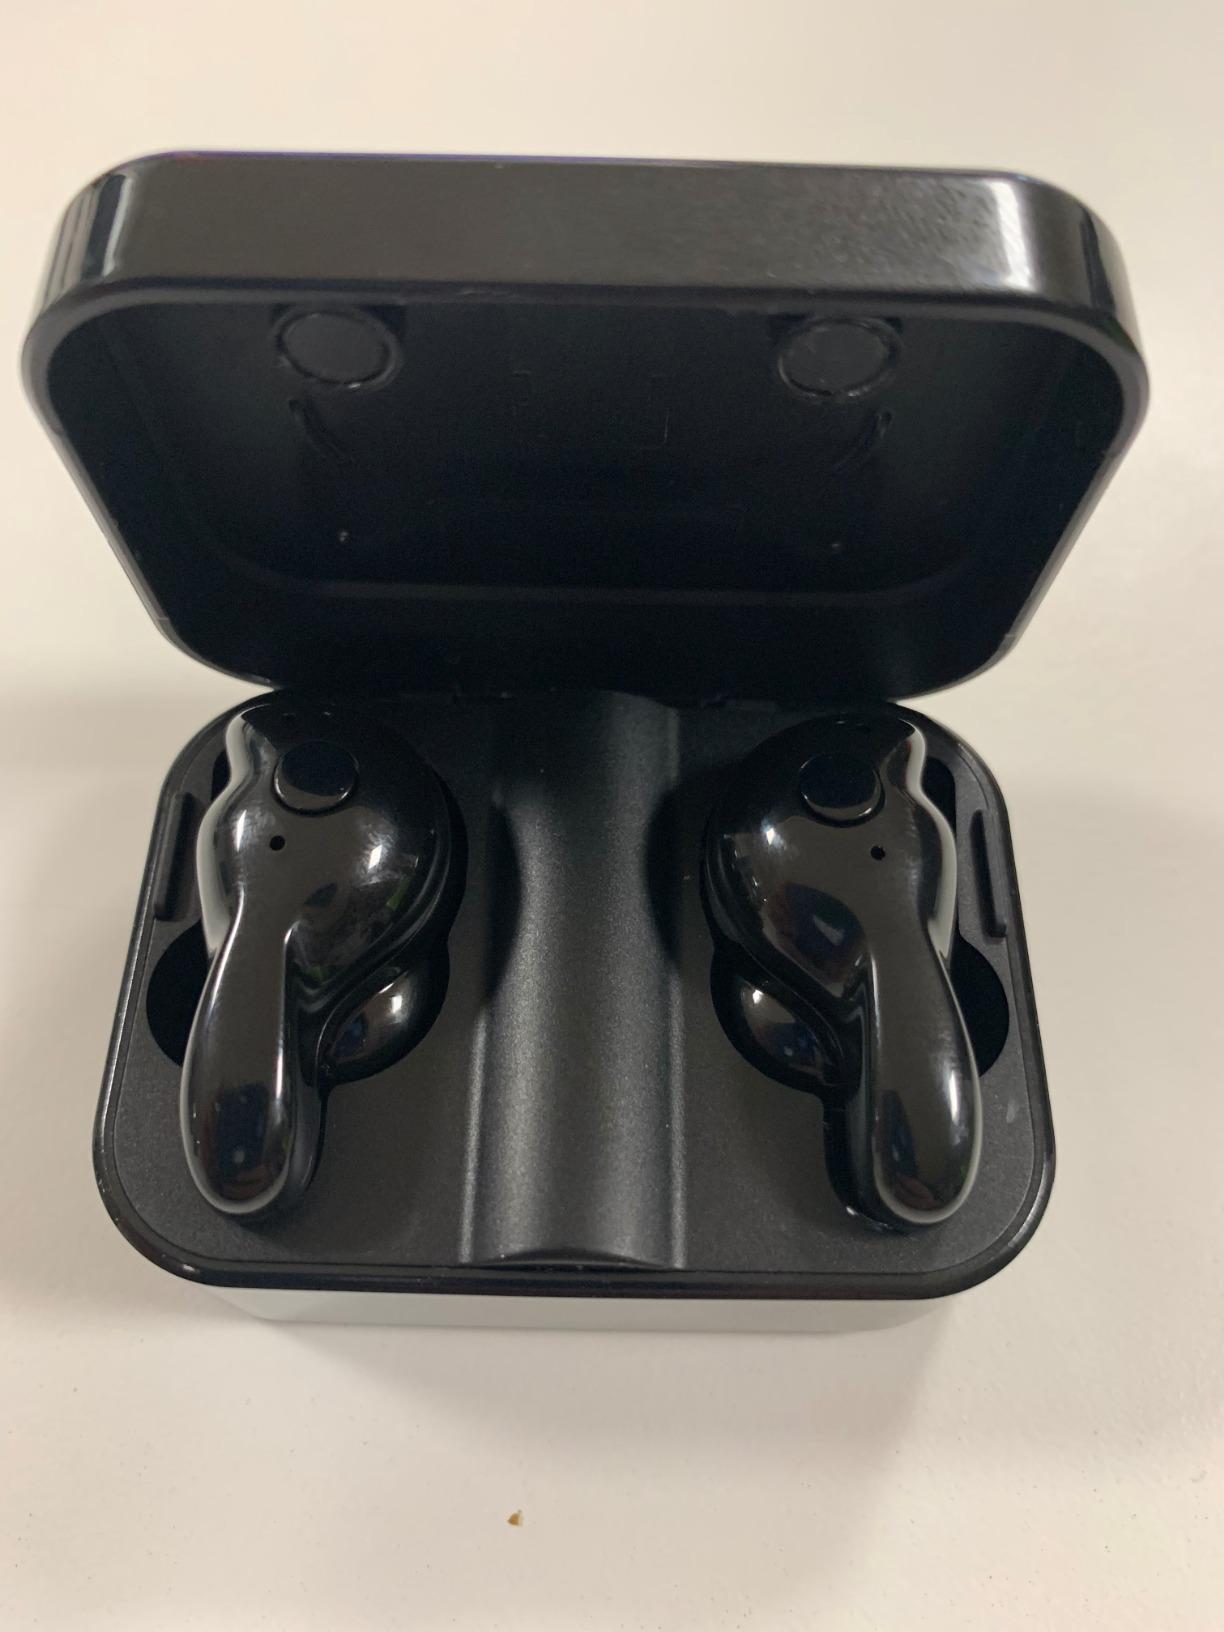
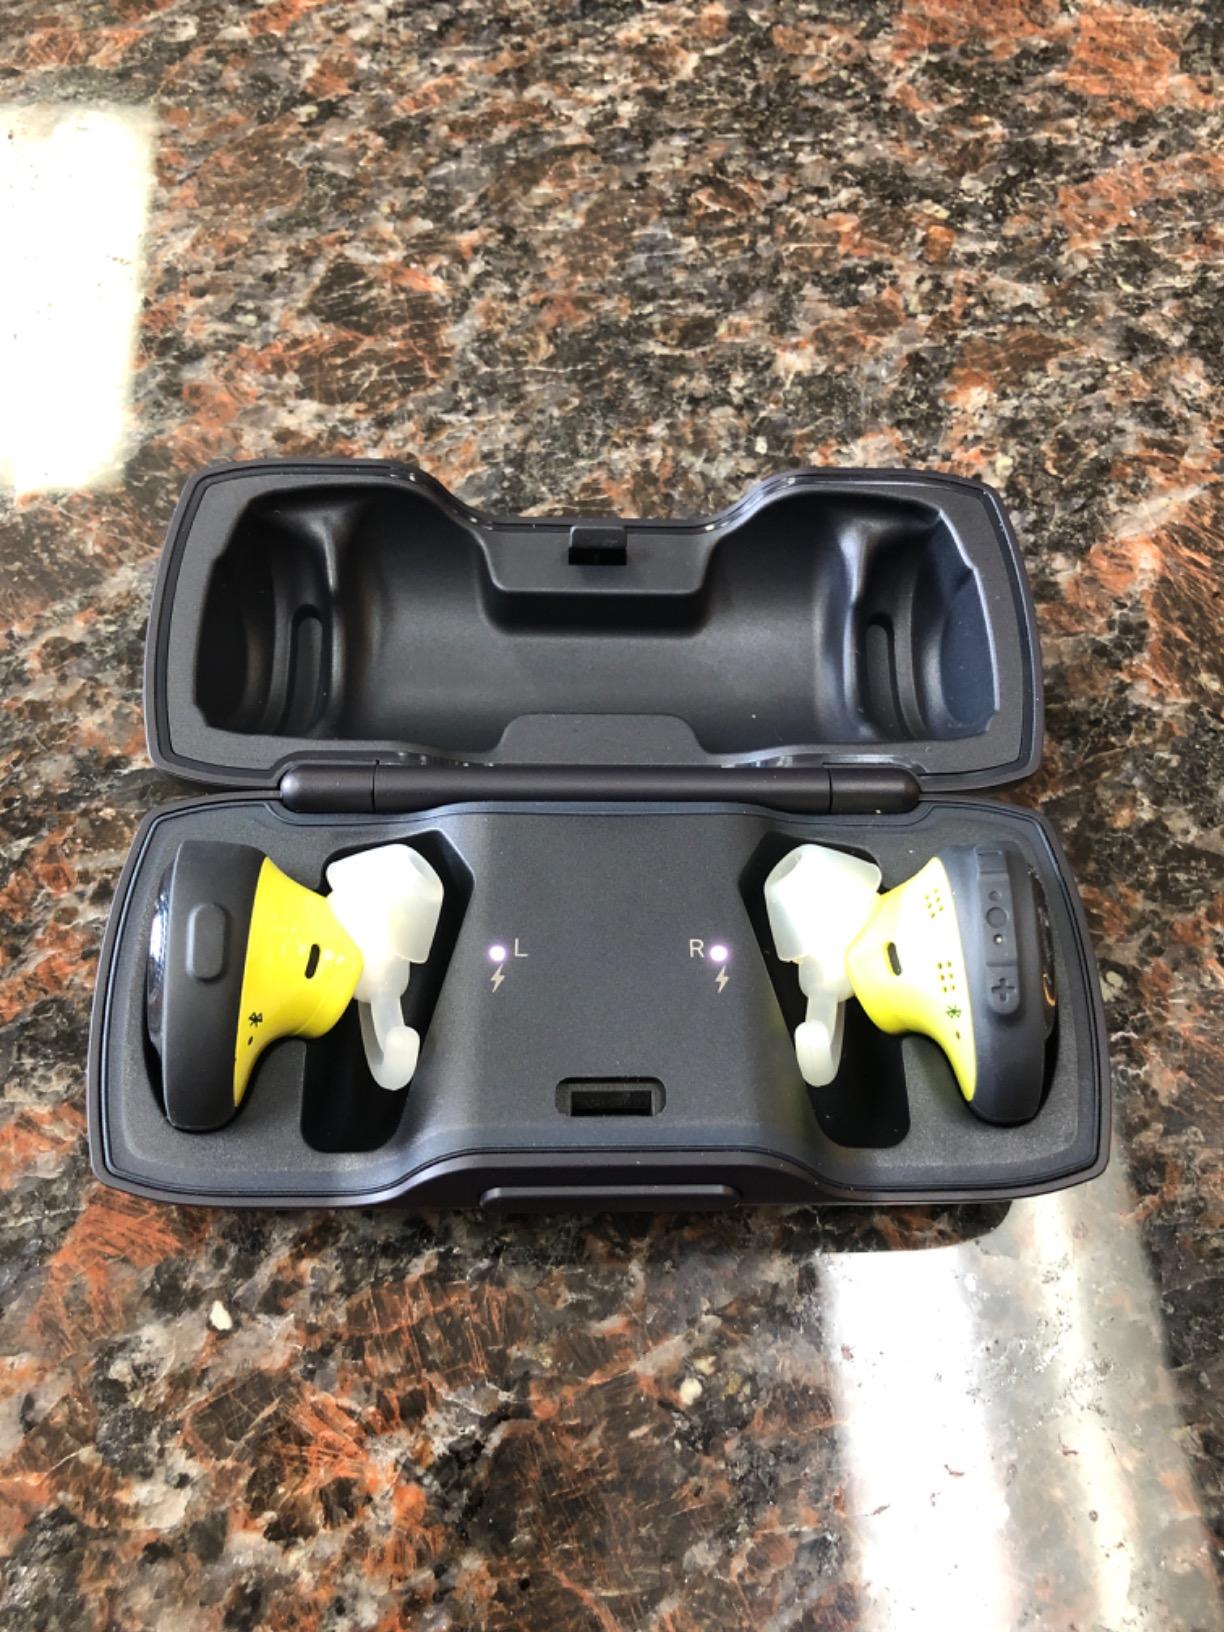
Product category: earbuds
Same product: no